Jackie Cahill

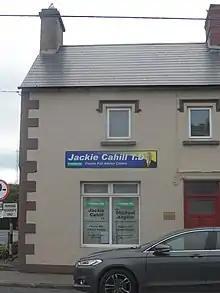
Cahill's former constituency office, Cahir

Jackie Cahill (born 5 August 1963) is an Irish former Fianna Fáil politician who served as a Teachta Dála (TD) for the Tipperary constituency from 2016 to 2024.